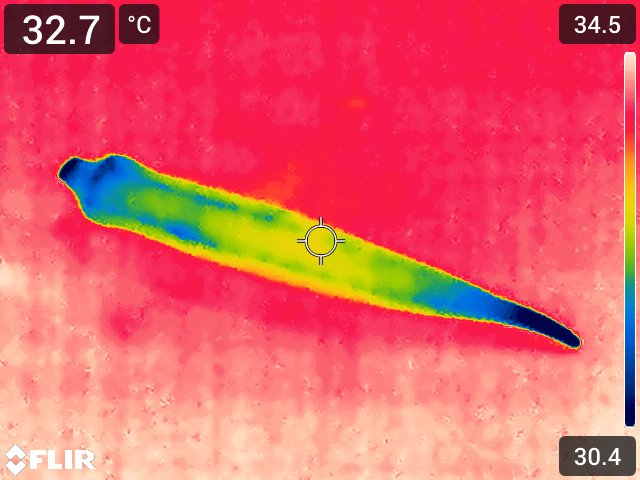
Maturity: over_matured